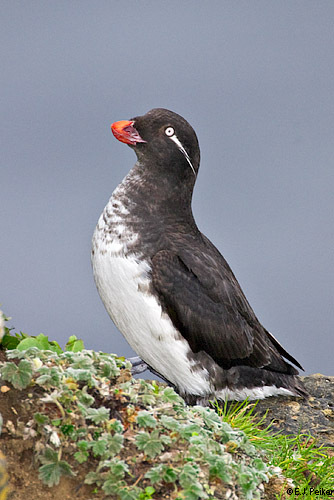
a medium sized bird that has a white belly and a very short stout bill
this is a black bird with a white eyering and a white belly and a orange bill
this is a bird with a white belly, black back and an orange beak.
a large goofy looking bird with a blunt beak and white stripe behind its eye.
black bird with white belly and breast. distinctive orange rounded small bill and white eyebrow.
this bird is black with white and has a very short beak.
this bird is white and black in color, with a bright colored beak.
bird with a black back and white belly with a distinctive white superciliary.
this bird is white and black in color, and has a orange beak.
this is a large bird with a white breast and belly, black, crown, throat, wings, back, an unusual short orange bill, and white eyes.
Species: Parakeet Auklet